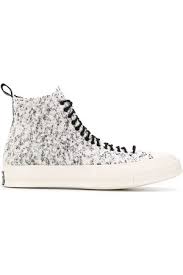
Label: Sneaker